Michael Floyd

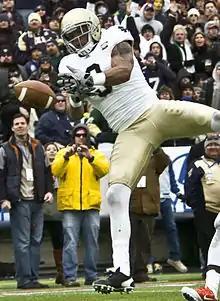
Floyd playing for Notre Dame

Floyd began his sophomore season with 3 touchdowns and 189 yards receiving on 4 receptions. Later in the season, Floyd suffered a fractured clavicle, which prevented him from playing in 5 of Notre Dame's 12 games. He returned from that injury and finished the season with 9 receiving touchdowns and almost 800 receiving yards in 7 games of action.